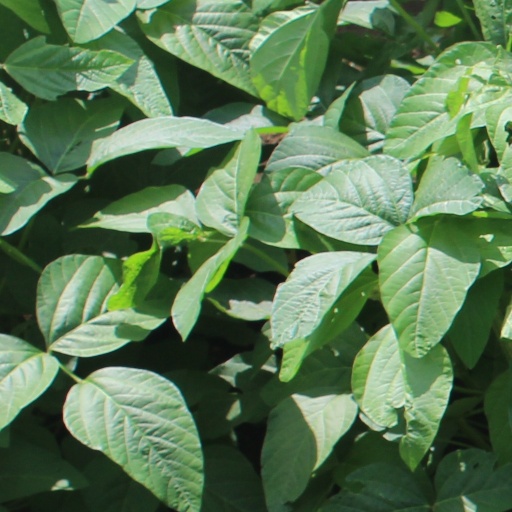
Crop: soybean